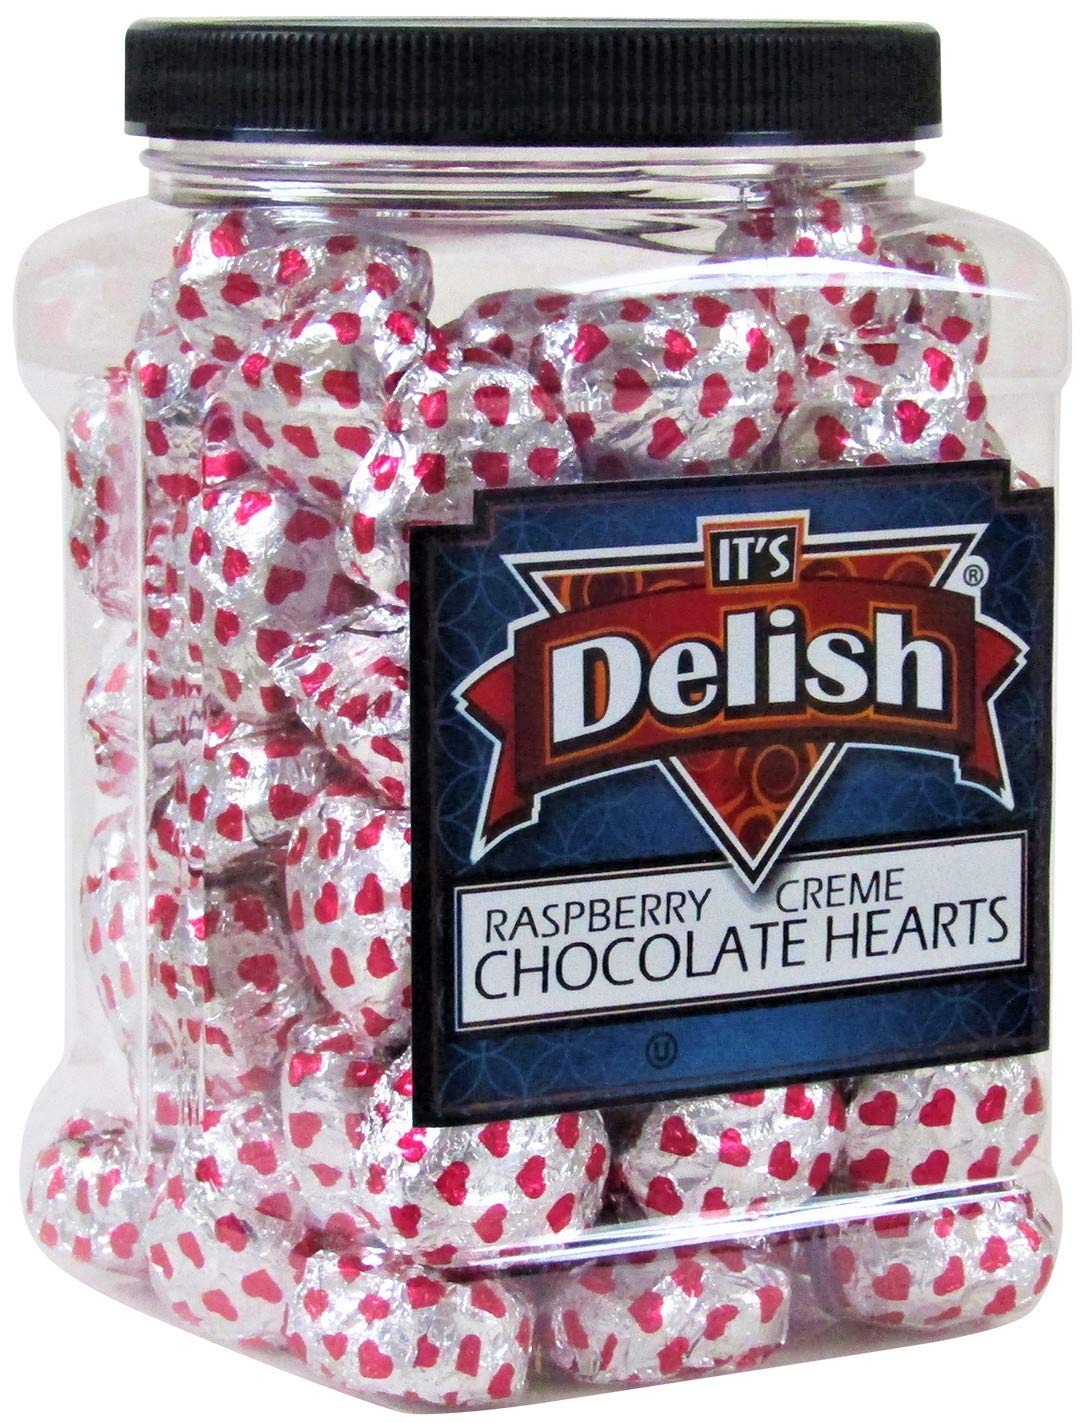
Item Name: Valentines Raspberry Crème Filled Chocolates Hearts in Silver & Red Foil by It's Delish, 2.5 LB Bulk Jumbo Container – Great Valentines Day Gift - Events Family Parties Anniversary - Kosher Non-Dairy
Bullet Point 1: ❤️ DELICIOUS RASPBERRY CREME FILLED CHOCOLATES – Do you want your gift to make the most lasting impression ever? Give an elegant gift box of the most exquisite of chocolates! Premium Quality Gourmet Gift Tray by It's Delish. An ingenious gift that will impress and excite your loved one!
Bullet Point 2: ❤️ PERFECT CLASSY GIFT – 2.5 Pounds of goodies! Holds about 75 luscious kosher chocolate cremes individually wrapped in a classy color foil for the holiday and any occasion, looks great tastes awesome. These chocolate covered rich raspberry flavored cream hearts are individually wrapped in fancy pink, red, silver foil - it's your choice! There's about 30 pieces per pound. That's a lot of goodness!
Bullet Point 3: ❤️ NEW GIFT BOX DESIGN – Gifts Perfect for all occasions and holidays, including an everyday Thank You gift, Father’s Day, your Thanksgiving table, or send as a token of sympathy, Christmas Parties, New Year Events, Mother Day, Friendship day, Sisters & Brothers, and a must-have for caterers and party planners. Stock up for your event buffet!
Bullet Point 4: ❤️ WHAT A PLEASANT SURPRISE! – Treat your loved ones and acquaintances with this box of addictive goodness. Our designers have chosen to encase this chocolate gift baskets in a contemporary storage gift container featuring a a heat-sealed seal under the lid to maintain freshness. These gift of chocolate raspberry cremes will relay your message to your recipient in the most articulate manner.
Bullet Point 5: ❤️ QUALITY & KOSHER – This is a different gift that will impress and excite all recipients! Certified OU Parve Kosher Non-Dairy. These are made with dark chocolate and not with milk chocolate, so they're dairy-free. Proudly Made in the USA! Order from the factory direct! These chocolates were foil wrapped for quality and freshness. The resulting ensemble is a delightful variety of gourmet treats that will please the most discerning pallet.
Product Description: <p></p><b> Gourmet Holiday & Valentines Day Chocolate Cremes Jumbo 2.5 LBS Container by It's Delish, Fancy Silver Foil with Red Hearts </b><br><br>"Treat your Sweet-Heart with Sweet Hearts!" It's always a pleasure to receive, it's heartwarming. To give is an honor. Its Delish created a gourmet assortment of delights that will surely be a pleasure to give and of course to get. Holds a variety of luscious treats for the holiday and any occasion - looks great tastes awesome. They"ll be appreciated by family, guests, and hosts, at birthday parties or an anniversary, for the holidays, get well wishes, housewarming gift, sympathy or just to say 'thank you'. They will savor the gift and appreciate the gesture! Since we are the factory, we can assure you that these are fresh and delicious. <em>Bon appetit!</em><p></p> The heart-shaped gift box includes mouthwatering chocolate cremes made in-house and foil-wrapped individually to maintain freshness. These chocolate covered rich raspberry flavored cream hearts are individually wrapped in fancy pink foil. There are about 30 pieces per pound, thats around 75 pieces total. Open the container and take a sniff, mmm! Such goodness! <p><br><b>About It's Delish!</b><br><br>It's Delish was established in 1992 and is located in North Hollywood, California. It's Delish is a food manufacturer and distributor that produces over 500 gourmet food products including licorice, sour belts, taffies, caramels, Jordan almonds, chocolates, nuts, fruits, trail mixes, spices, and the spice blends. It's Delish also produces organics and all natural products. We give you the opportunity to order from the factory direct!<br><br>It’s Delish! prides itself on the four pillars that are at the foundation of everything we do.<br><br>Innovation Quality Value Service
Value: 1.0
Unit: Count

Price: 43.99